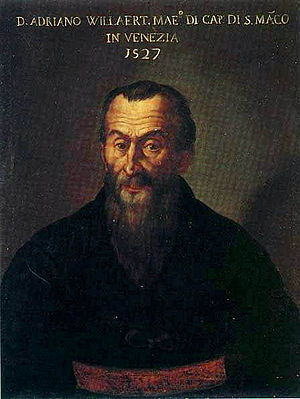
Adrian Willaert
Adrian Willaert var en flamsk komponist.